Chopper pump

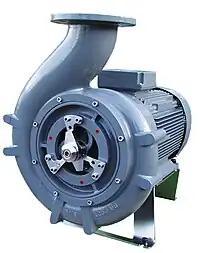
Picture of a dry-installed chopper pump, model MPTK-I

A chopper pump is a centrifugal pump which is equipped with a cutting system to facilitate chopping or maceration of solids that are present in the pumped liquid. The main advantage of this type of pump is that it prevents clogging of the pump itself and of the adjacent piping, as all the solids and stringy materials are macerated by the chopping system. Chopper pumps exist in various configurations, including submersible and dry-installed design and they are typically equipped with an electric motor to run the impeller and to provide torque for the chopping system. Due to its high solids handling capabilities, the chopper pump is often used for pumping sewage, sludge, manure slurries, and other liquids that contain large or tough solids.